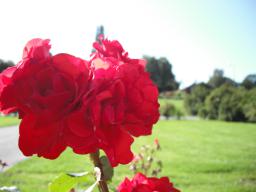
Label: Background_without_leaves